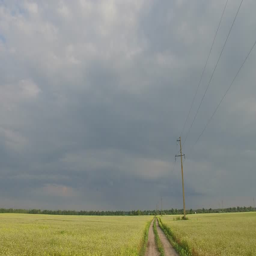
movement of the camera along dirt road among green agricultural field late evening before storm